United States Senate Committee on Homeland Security and Governmental Affairs

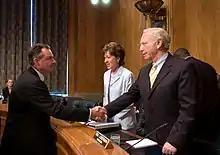
Committee Chair Joe Lieberman and Ranking Member Susan Collins talk with FEMA Administrator R. David Paulison.

Of the five current subcommittees, the Permanent Subcommittee on Investigations is the oldest and most storied, having been created at the same time as the Committee on Government Operations in 1952. The Subcommittee on the Oversight of Government Management, the Federal Workforce, and the District of Columbia was established after the creation of the Committee on Governmental Affairs in 1978. The Subcommittee on Federal Financial Management, Government Information, Federal Services and International Security was created in 2003.